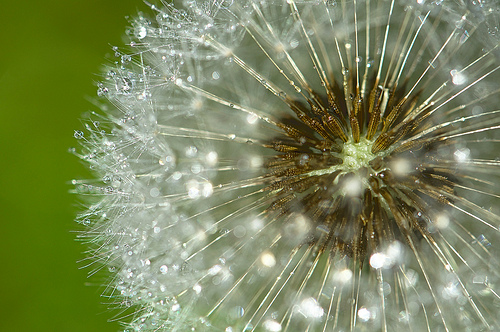
Flower: dandelion